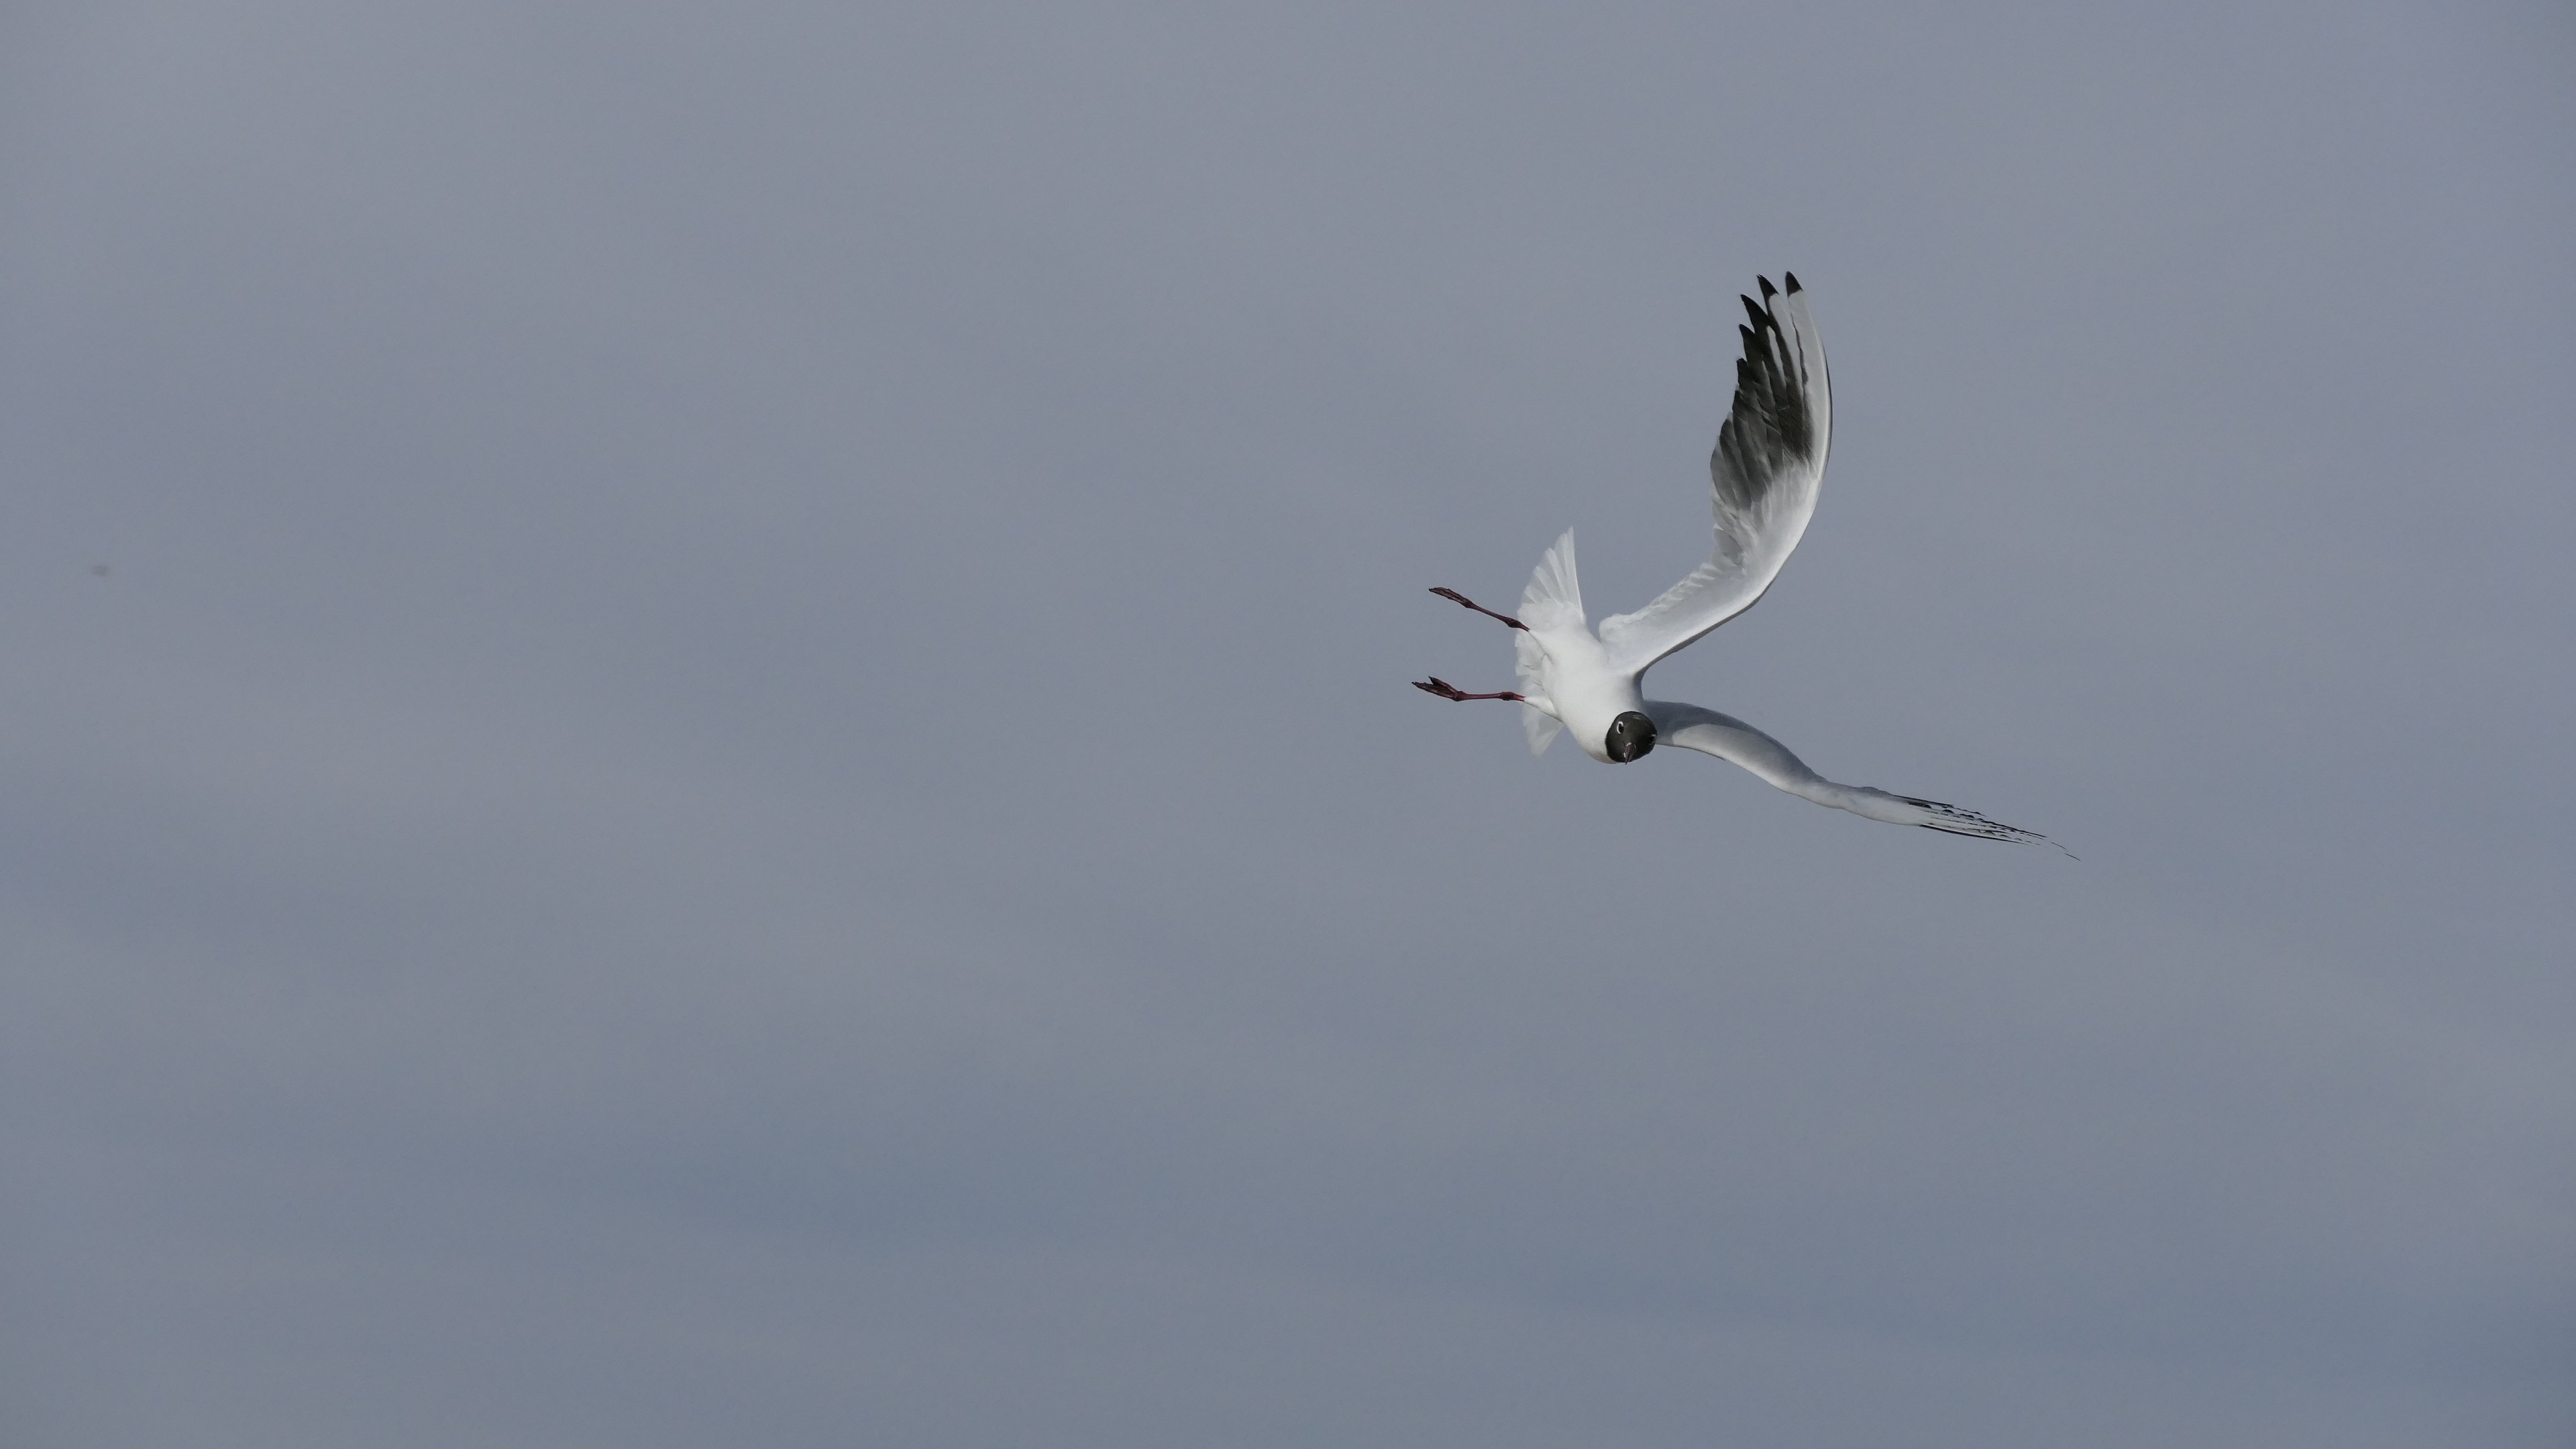
nature, bird, wing, seabird, seagull, gull, flight, animals, vertebrate, shorebird, charadriiformes